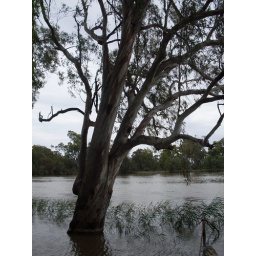
The Murray River at Loxton is starting to flood and these river gums are now in the water